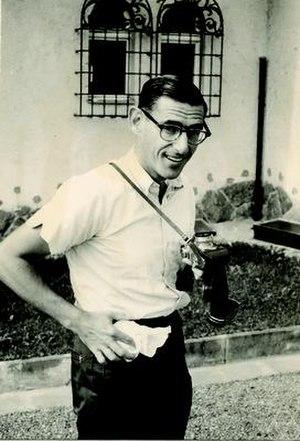
Roy Lee Adler est un mathématicien américain, spécialiste de dynamique symbolique.